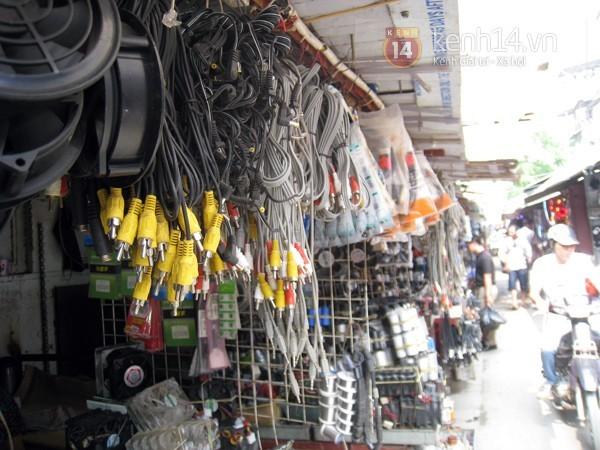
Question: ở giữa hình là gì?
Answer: là những cọng dây kết nối